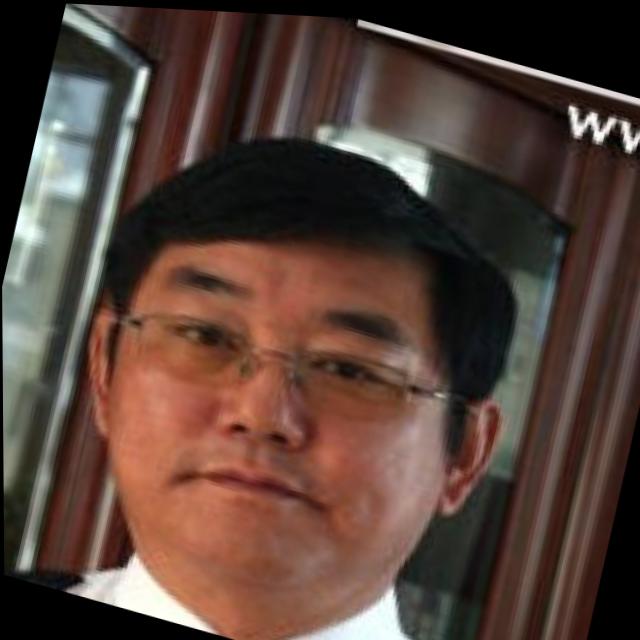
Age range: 45-64